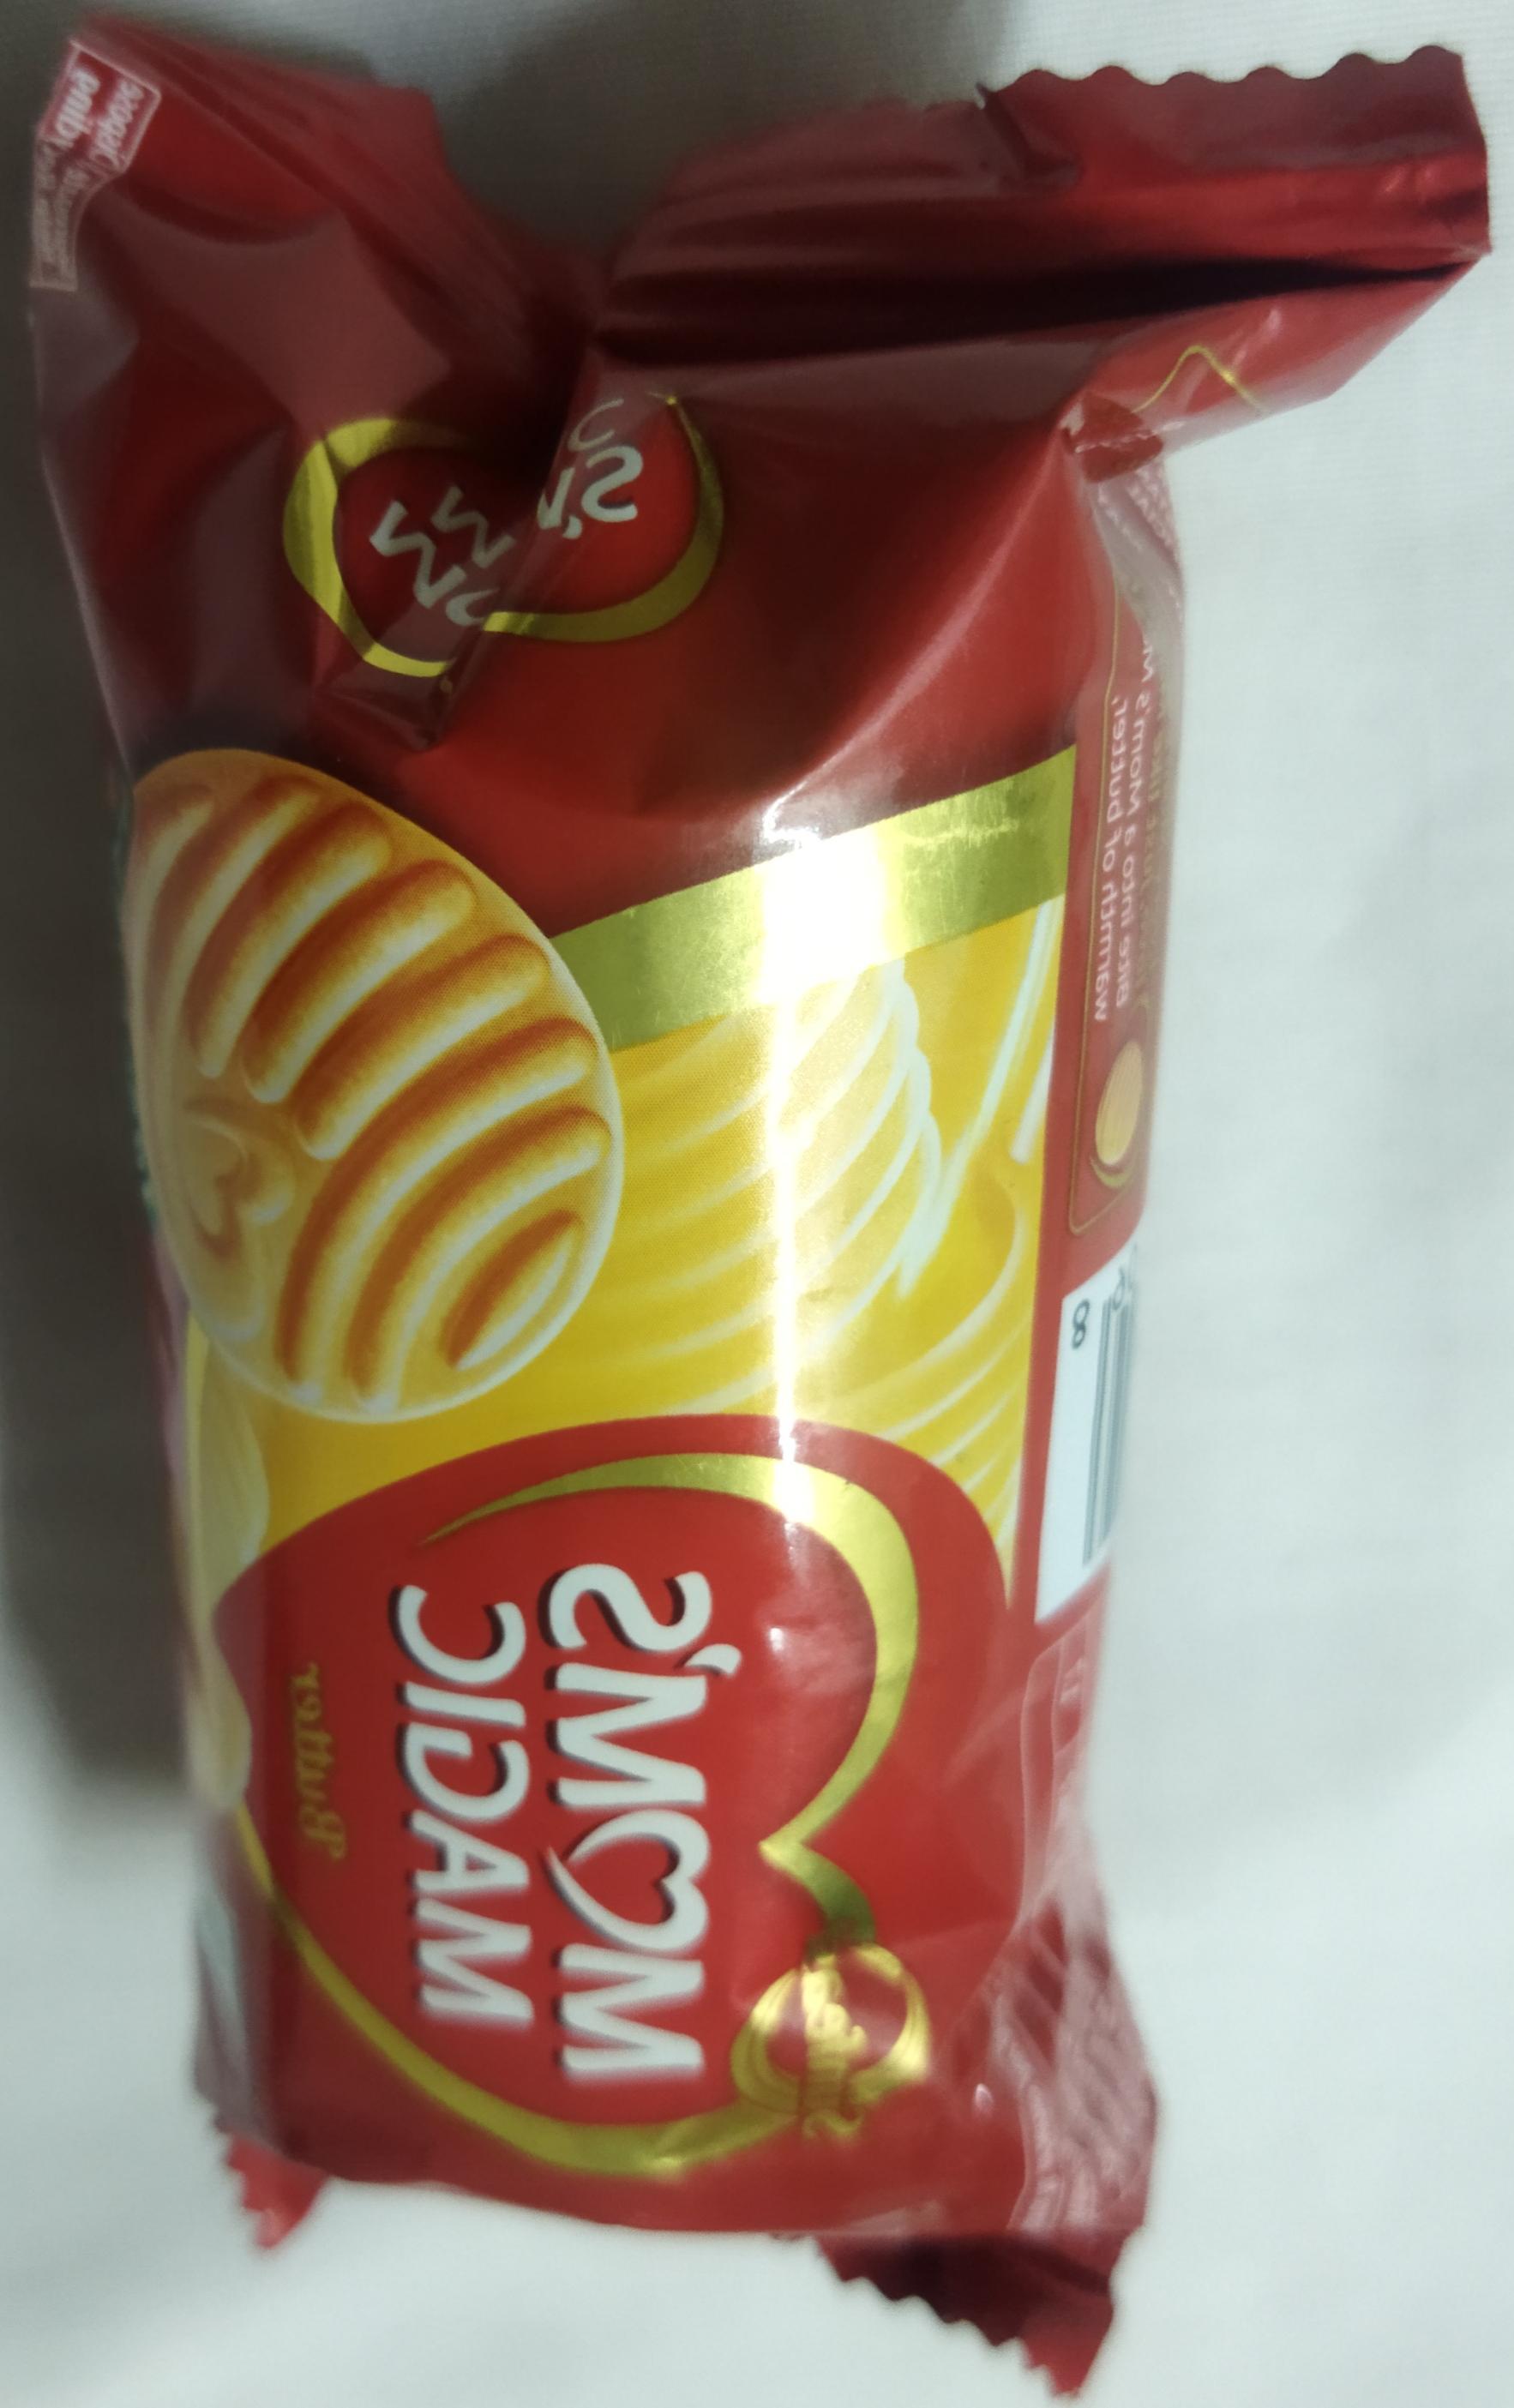
Label: plastics